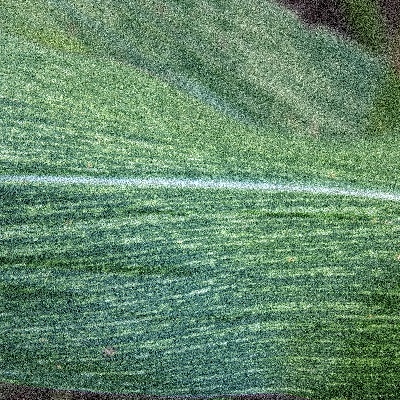
Label: Corn_(Maize)___Maize_Streak_Virus